Confederate Heartland Offensive

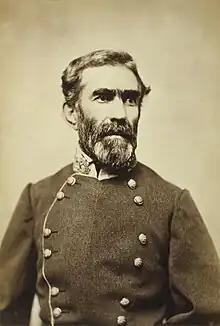
Gen. Braxton Bragg,commanding general ofthe Army of Mississippi

In August, Confederate General Braxton Bragg invaded Kentucky, hoping that he could arouse supporters of the Confederate cause in the border state and draw Union forces under Maj. Gen. Don Carlos Buell back beyond the Ohio River. Bragg transported all of his infantry by railroads from Tupelo, Mississippi, to Chattanooga, Tennessee, while his cavalry and artillery moved by road. By moving his army to Chattanooga, he was able to challenge Buell's advance on the city.